Nuclear safety in the United States

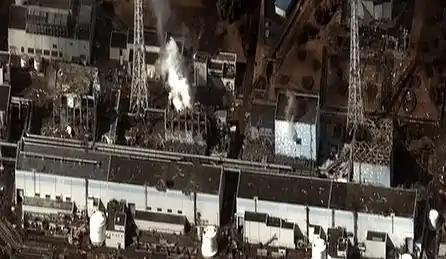
Following the 2011 Japanese Fukushima nuclear disaster, authorities shut down the nation's 54 nuclear power plants. As of 2013, the Fukushima site remains highly radioactive, with some 160,000 evacuees still living in temporary housing, and some land will be unfarmable for centuries. The difficult cleanup job will take 40 or more years, and cost tens of billions of dollars.

Following the Fukushima Daiichi nuclear disaster, according to Black & Veatch's annual utility survey that took place after the disaster, of the 700 executives from the US electric utility industry that were surveyed, nuclear safety was the top concern. There are likely to be increased requirements for on-site spent fuel management and elevated design basis threats at nuclear power plants. License extensions for existing reactors will face additional scrutiny, with outcomes depending on the degree to which plants can meet new requirements, and some of the extensions already granted for more than 60 of the 104 operating U.S. reactors could be revisited. On-site storage, consolidated long-term storage, and geological disposal of spent fuel is "likely to be reevaluated in a new light because of the Fukushima storage pool experience".